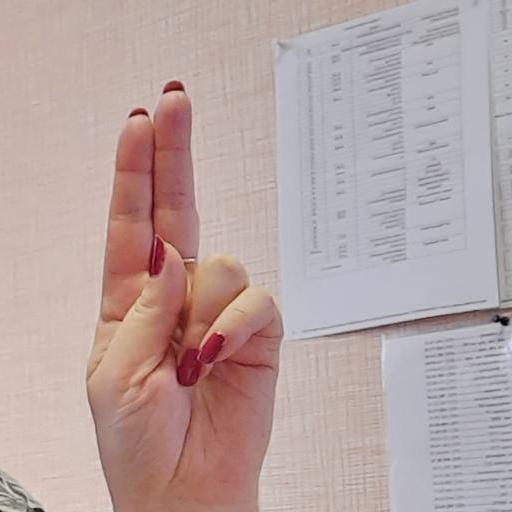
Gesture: two_up